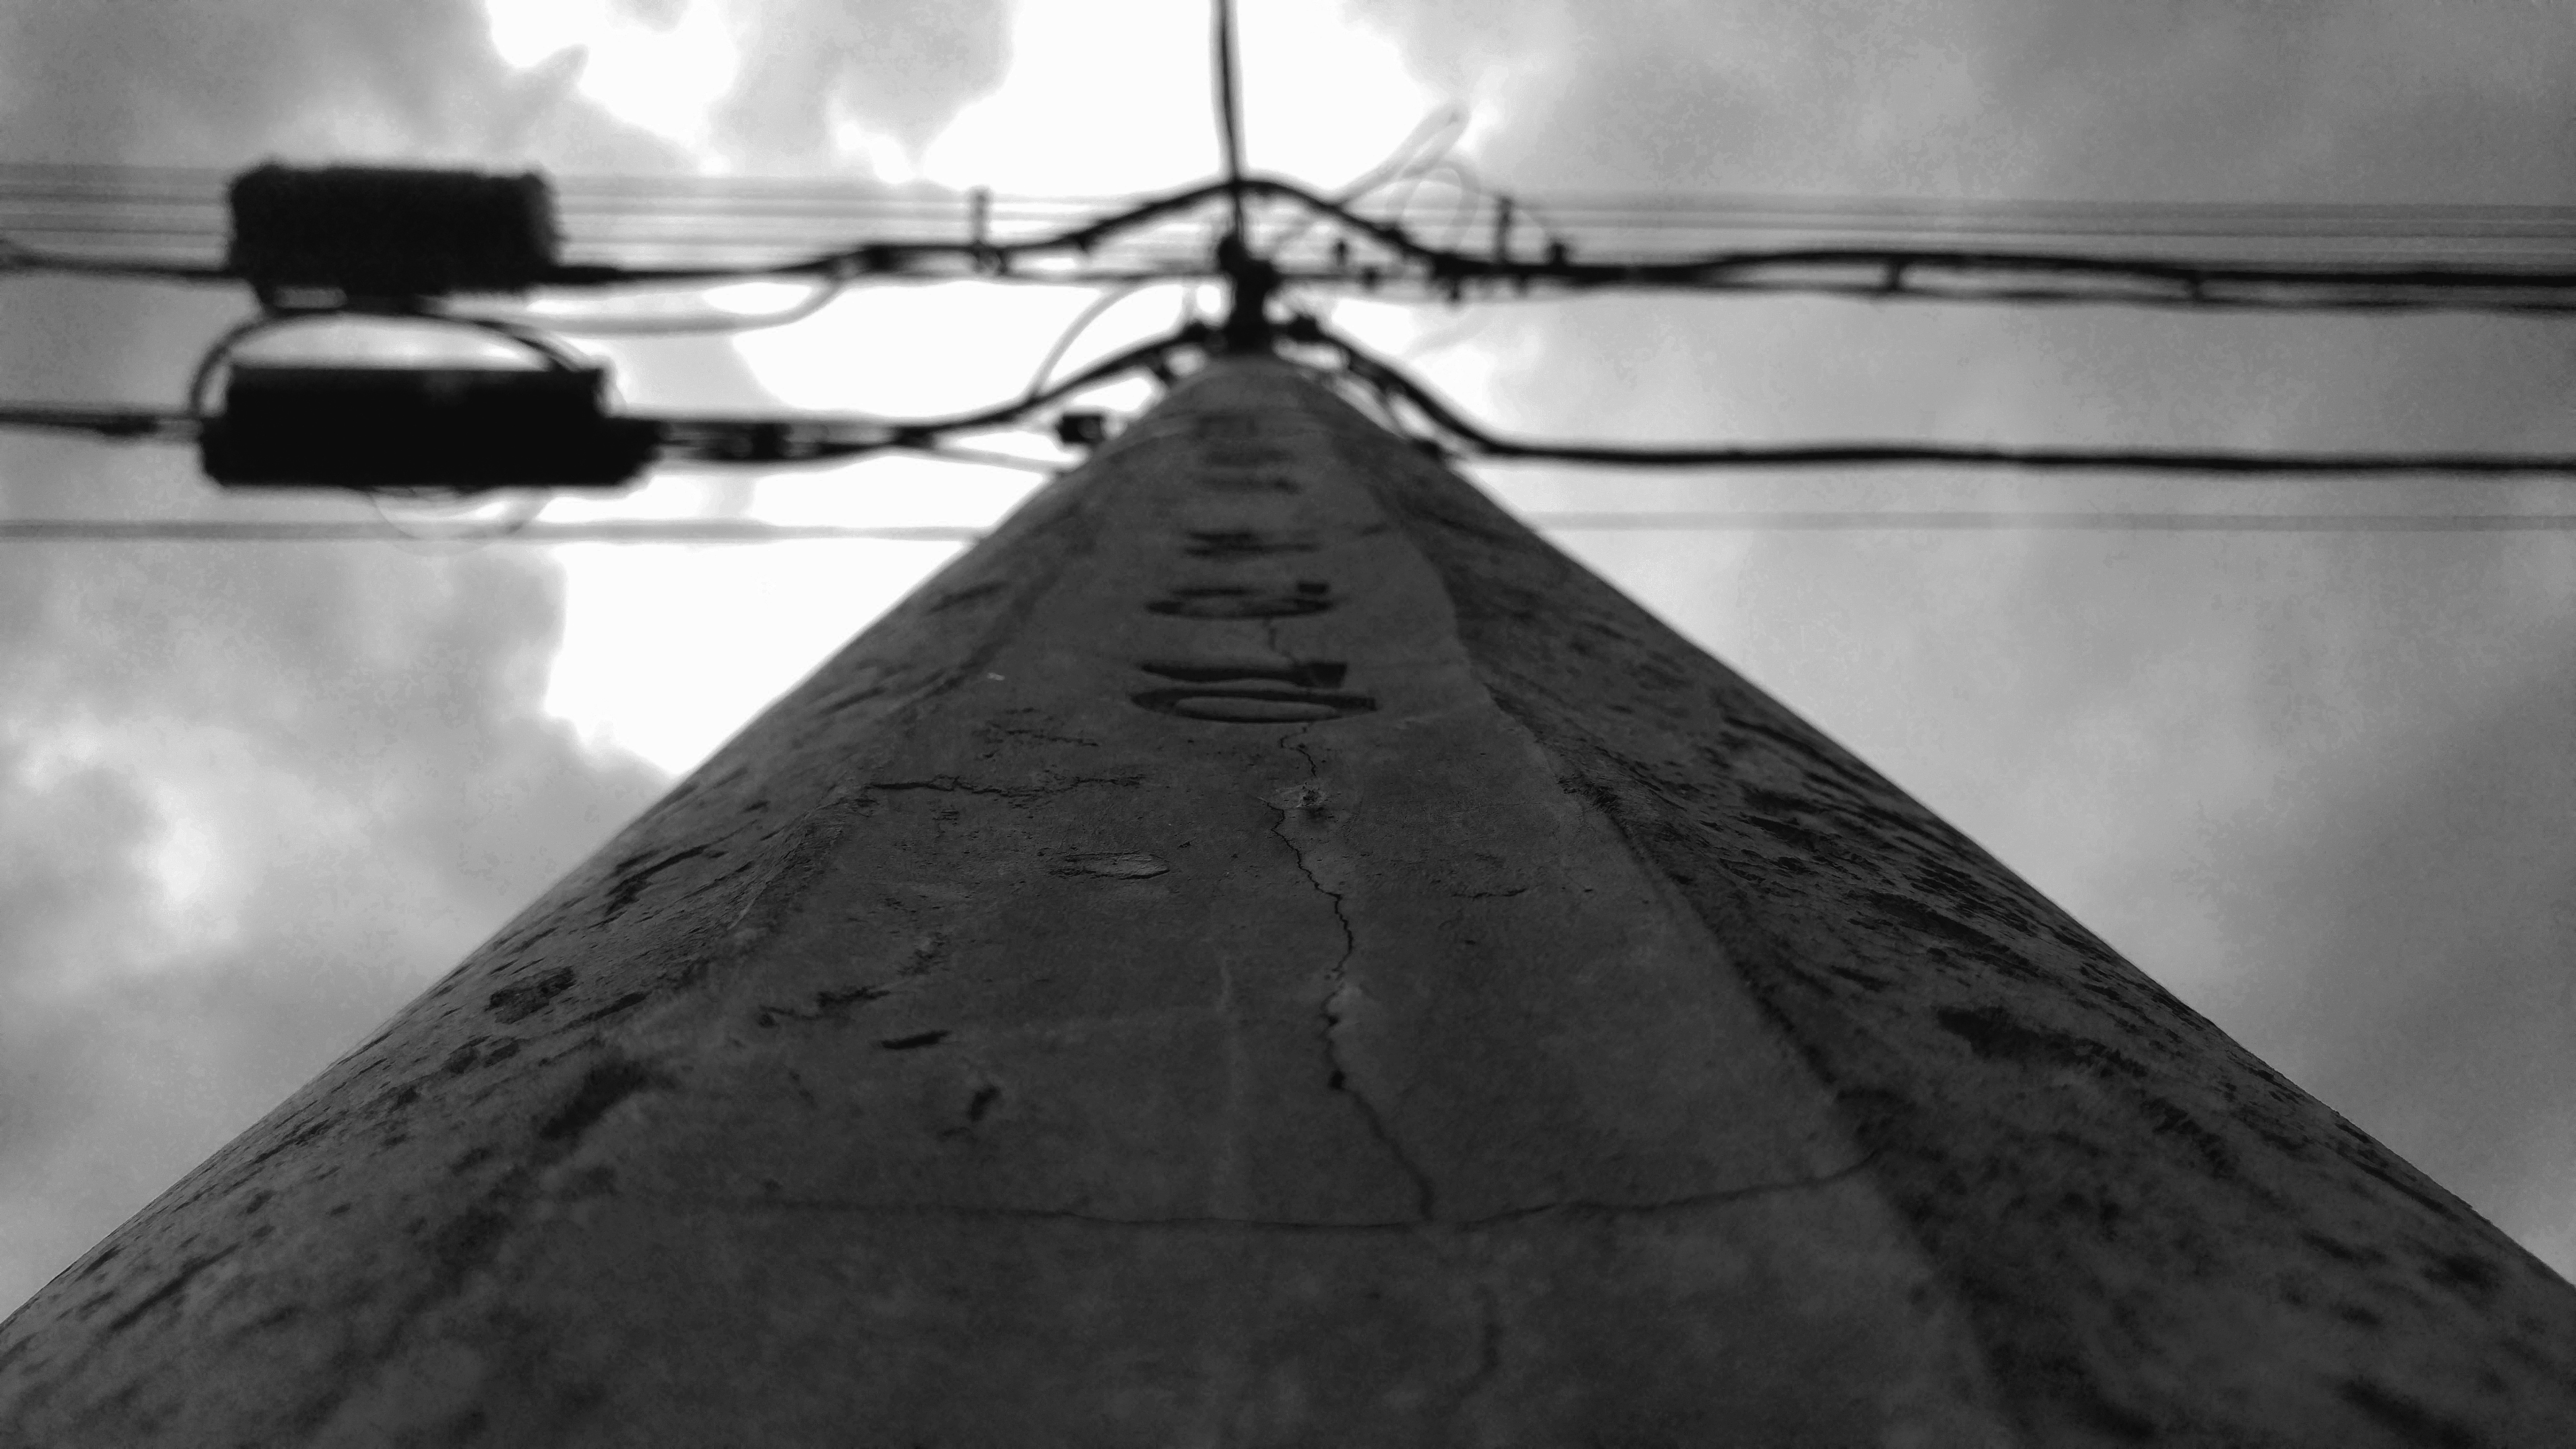
light, black and white, white, line, reflection, darkness, black, monochrome, symmetry, shape, monochrome photography